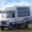
Label: bus